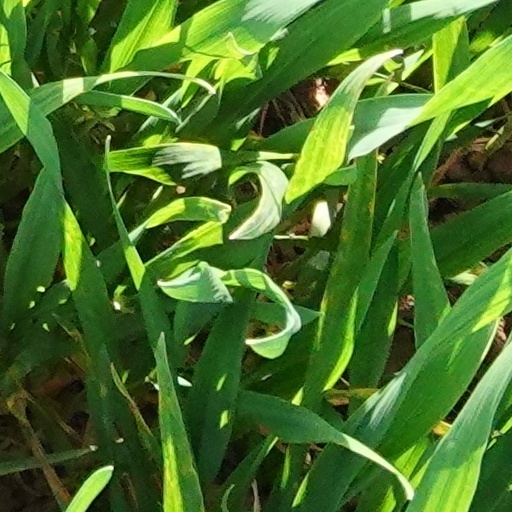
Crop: wheat